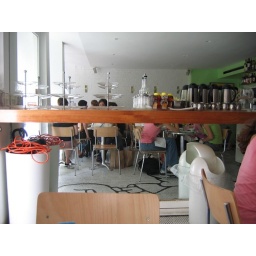
Look closely and you'll see my eyes right above the wood shelf by the cake stands.